Mount Tsurugi (Toyama)

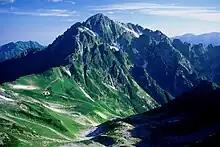
Mount Tsurugi seen from the due south. Taken from Mount Bessan.

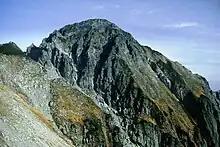
Main peak of Mount Tsurugi.

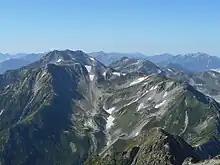
Looking south from Mount Tsurugi.

The film was released in 2009 and won the Japan Academy Film Prize for Director of the Year.